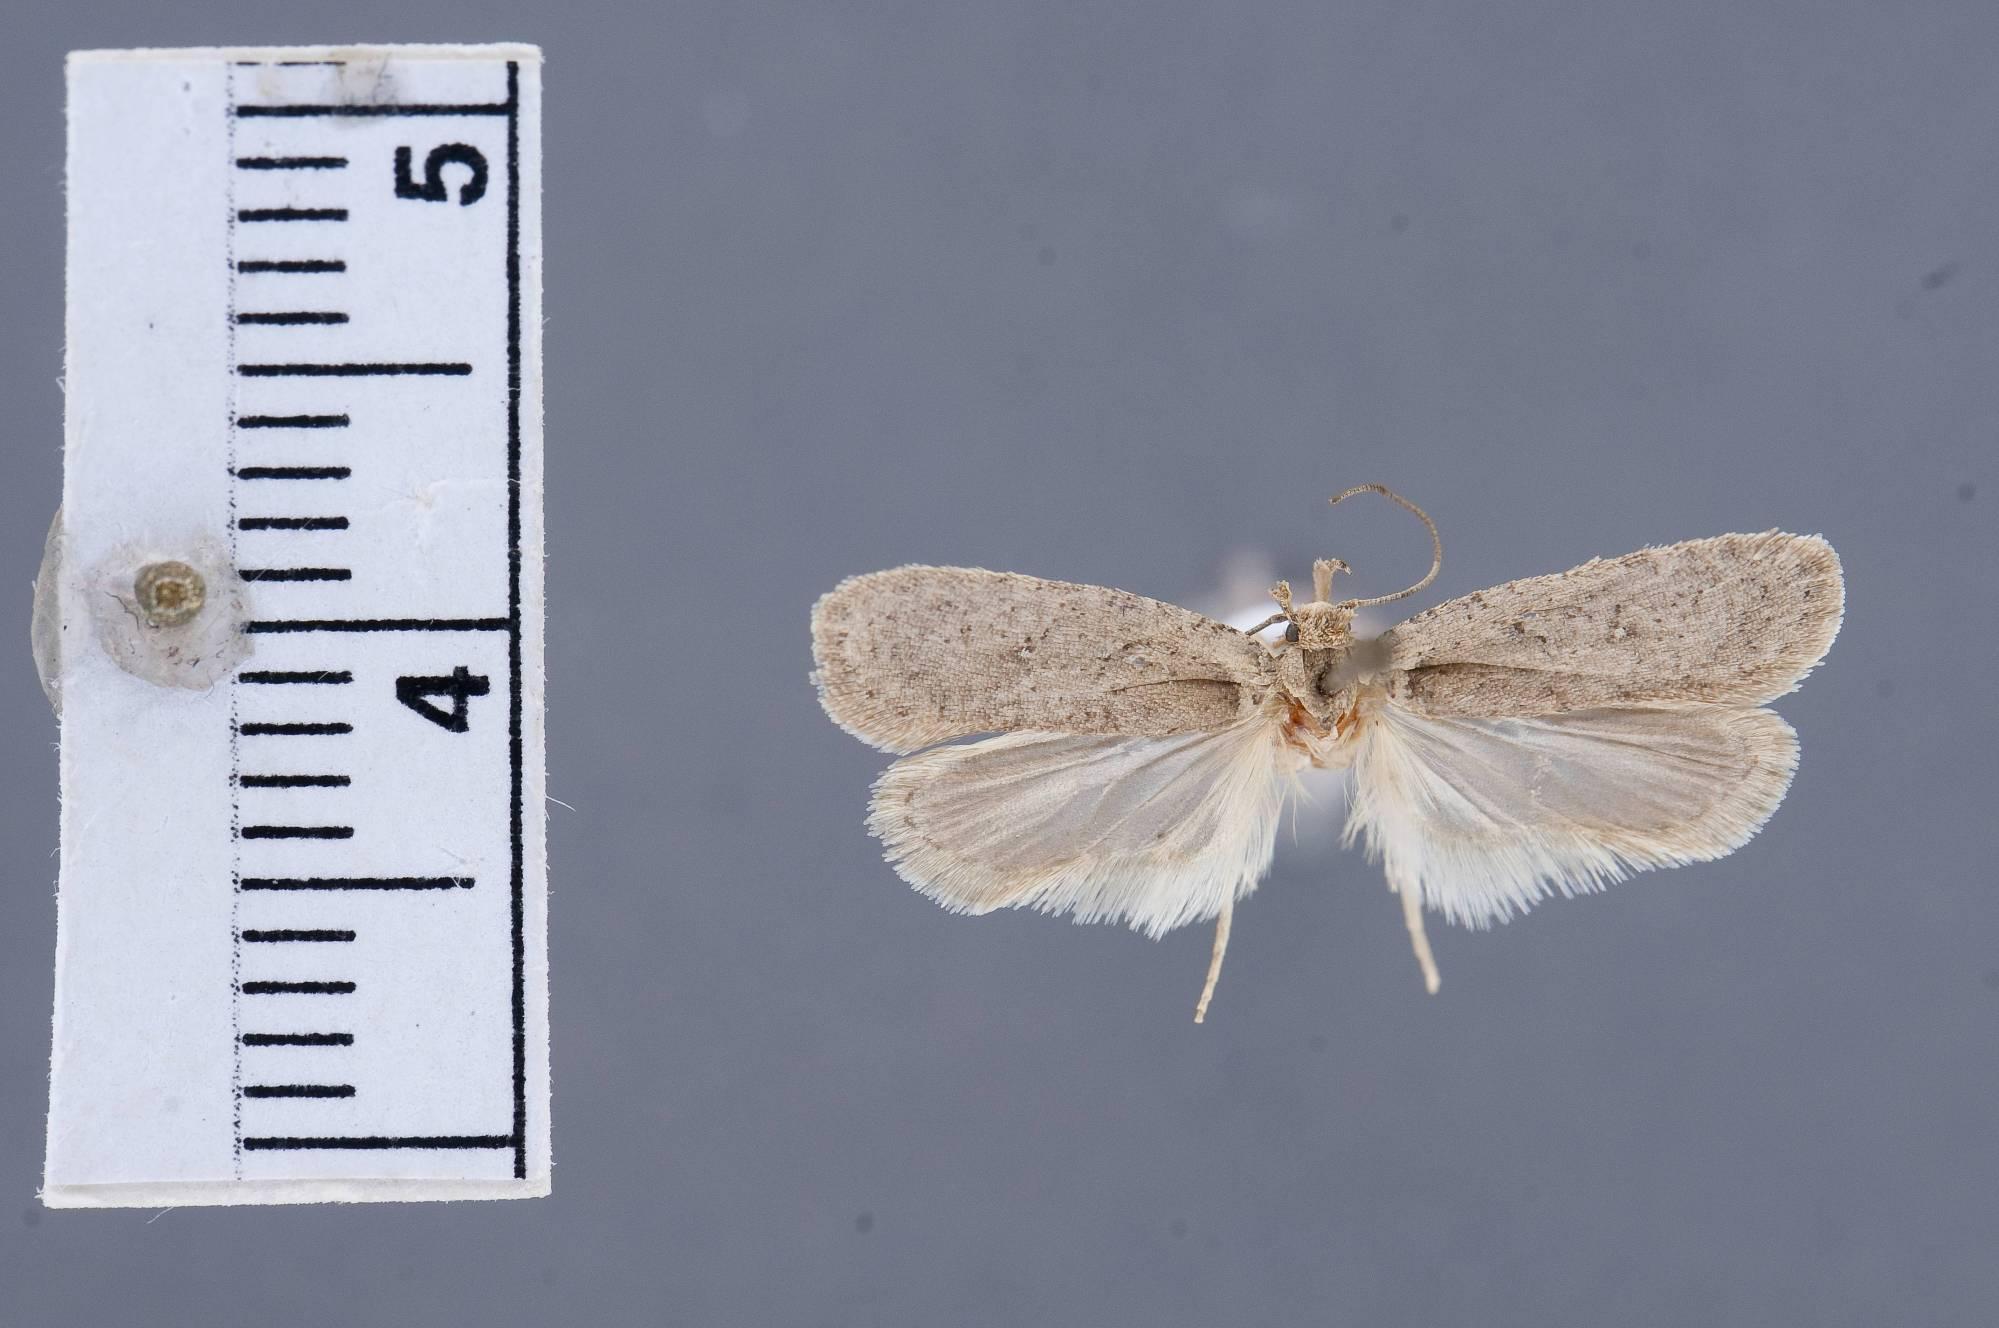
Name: Agonopterix cajonensis
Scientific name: Agonopterix cajonensis Clarke, 1941
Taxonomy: Animalia, Arthropoda, Insecta, Lepidoptera, Glossata, Depressariidae, Depressariinae
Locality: Cajon Valley, San Bernardino, California, United States
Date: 25 Jun 1937